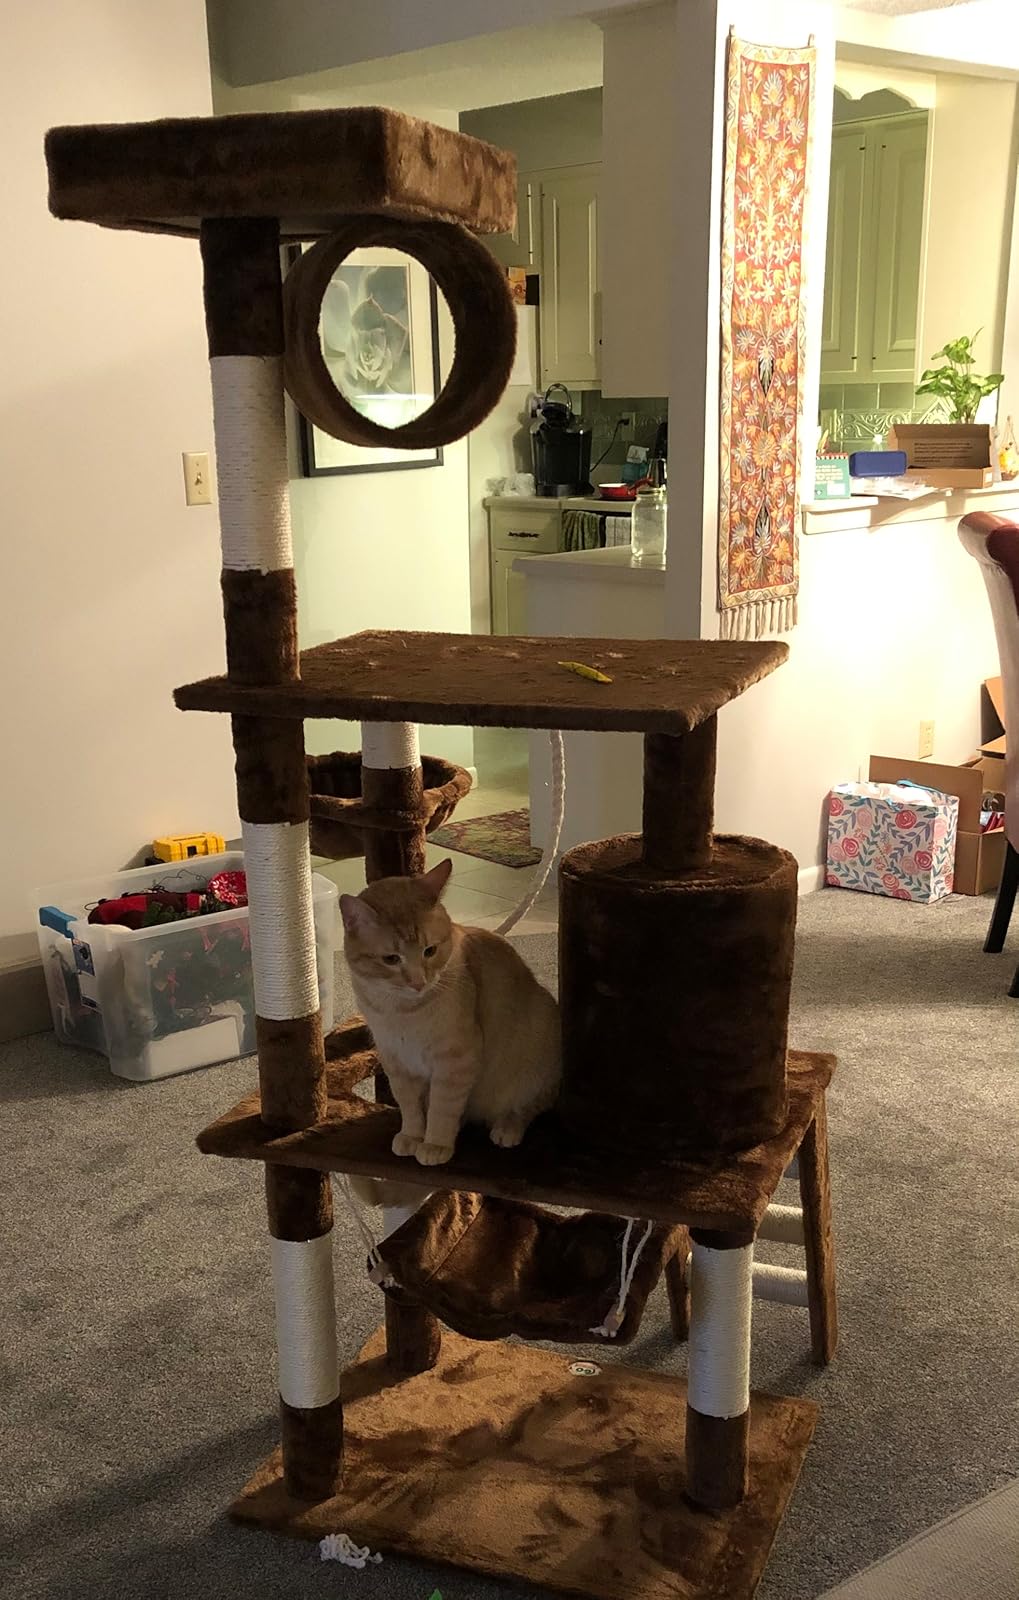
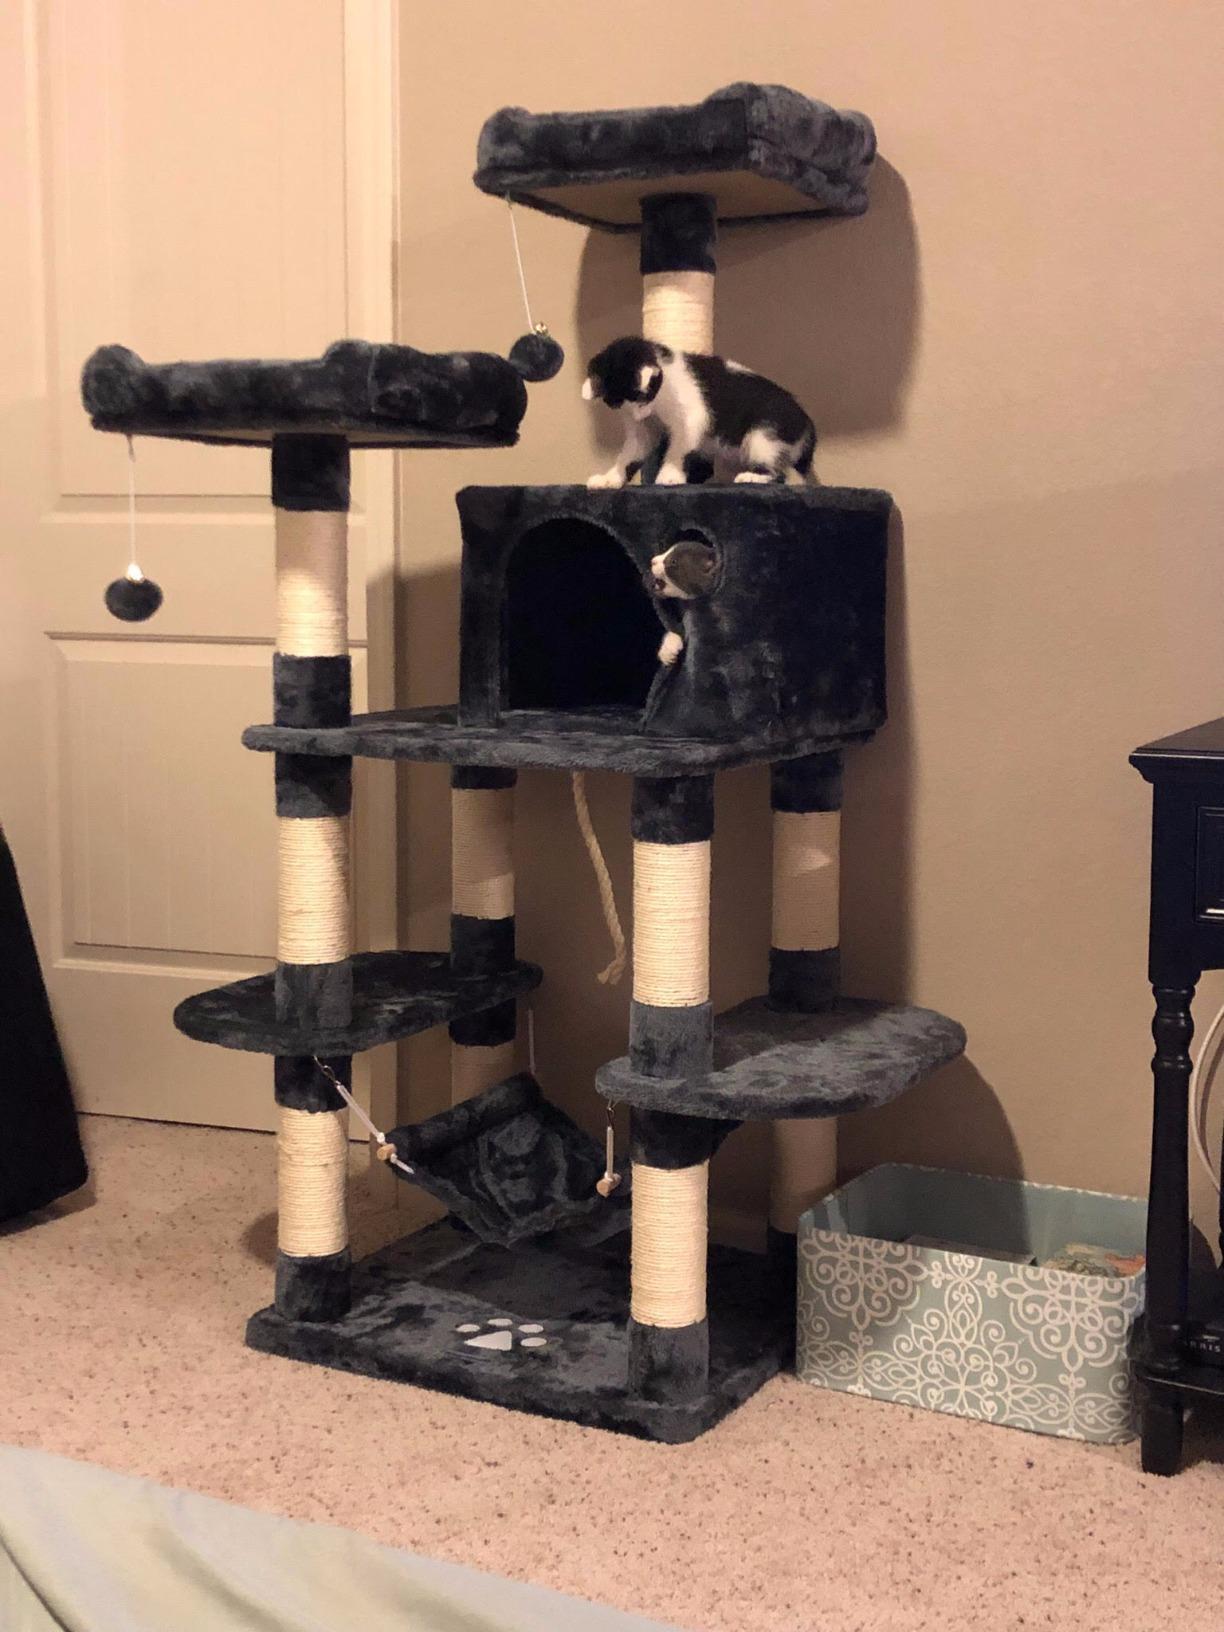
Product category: items_cat tree
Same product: no